Max Pallenberg

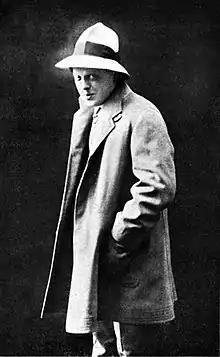

Max Pallenberg (born 18 December 1877 in Vienna as "Max Pollack" – 26 June 1934 in Karlovy Vary) was an Austrian singer, actor and comedian.